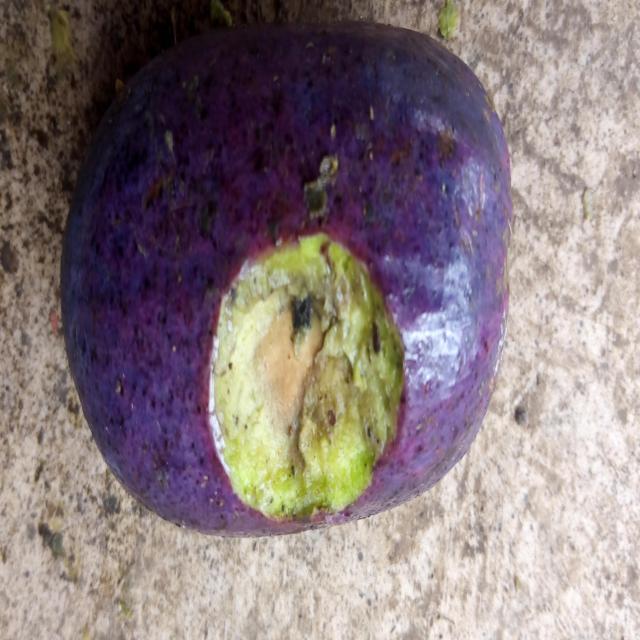
Plum grade: rotten